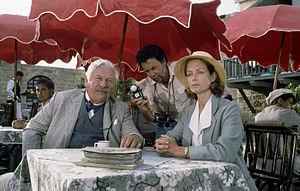
Rendez-vous avec la mort est un film britannique réalisé par Michael Winner, sorti en 1988, mettant en scène le personnage d'Hercule Poirot. Le scénario est adapté du roman Rendez-vous avec la mort d'Agatha Christie.